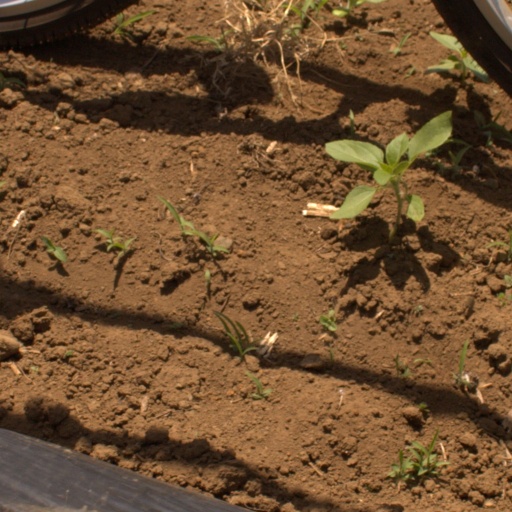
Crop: Jerusalem artichoke